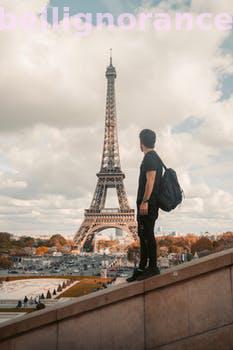
Label: Watermark